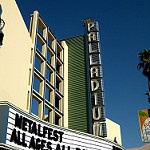
Scene: Outdoor